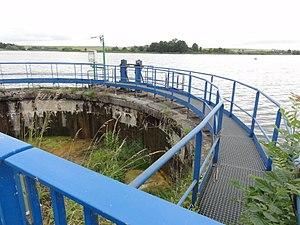
Parroy (M-et-M) l'étang de Parroy